Man-eating animal

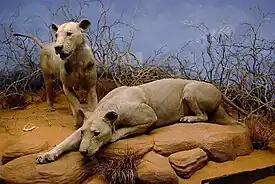
The Tsavo maneaters on display in the Field Museum of Natural History in Chicago.

Tigers are recorded to have killed more people than any other big cat, and have been responsible for more human deaths through direct attack than any other wild mammal. About 1,000 people were reportedly killed each year in India during the early 1900s, with one individual Bengal tigress killing 436 people in India. Tigers killed 129 people in the Sundarbans mangrove forest from 1969 to 1971. Unlike leopards and lions, man-eating tigers rarely enter human habitations to acquire prey. The majority of victims were reportedly in the tiger's territory when the attack took place. Additionally, tiger attacks mostly occur during daylight hours, unlike those involving leopards and lions.